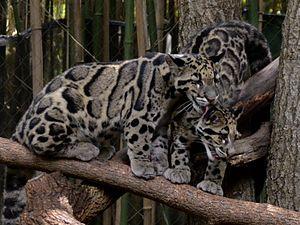
Deux Panthères nébuleuses au zoo de Nashville